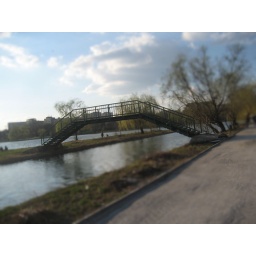
terrestrial bridge over IOR lake